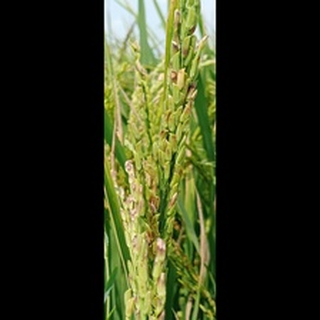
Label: diseased_rice